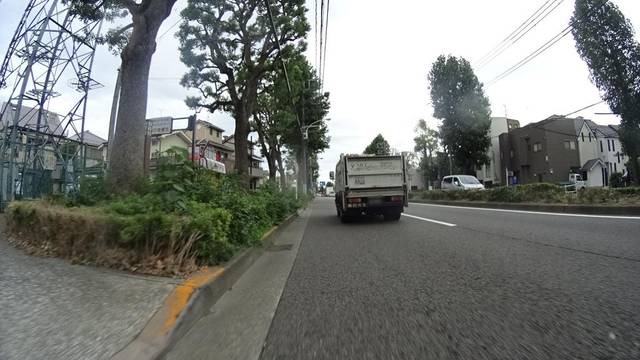
Region: Japan
Coordinates: 35.688, 139.487